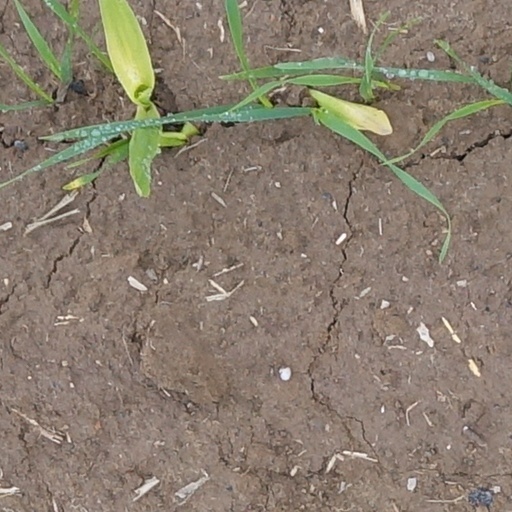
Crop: wheat